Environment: real
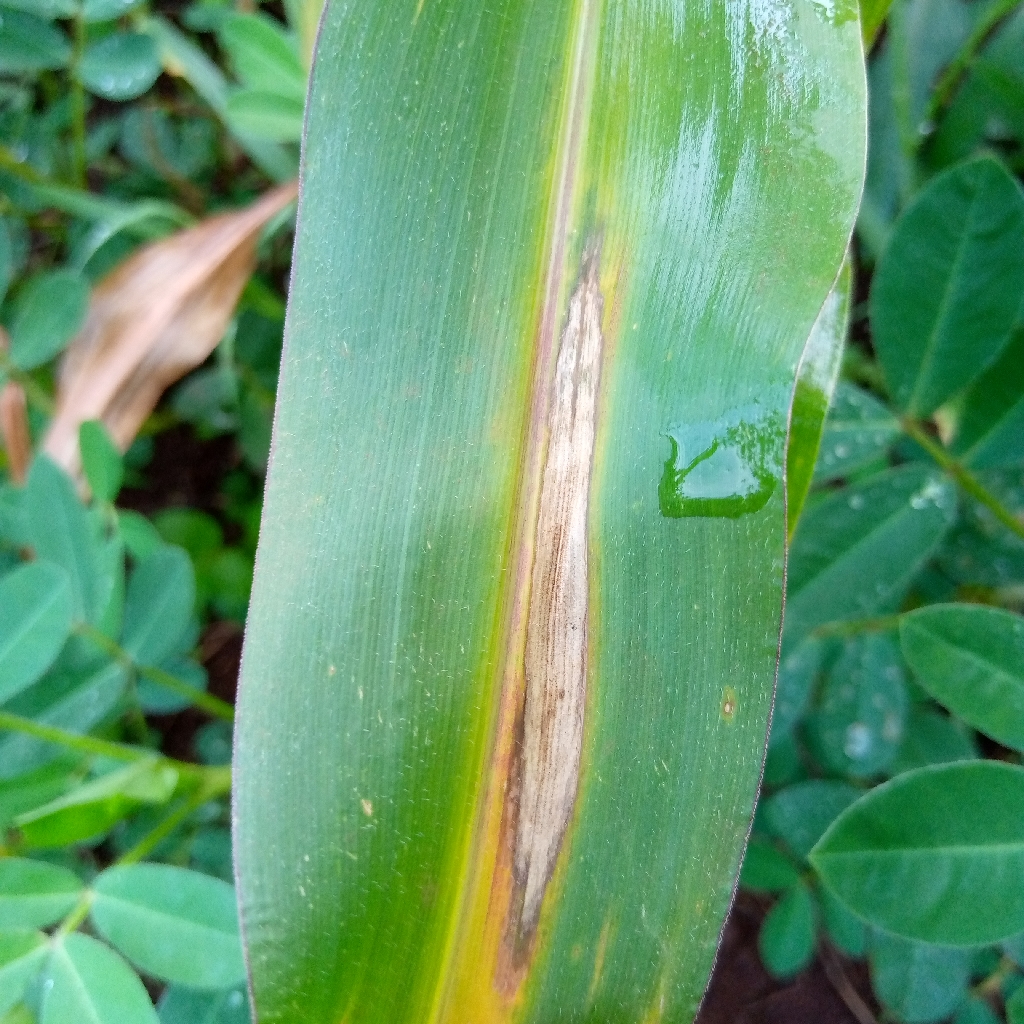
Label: northern_corn_leaf_blight